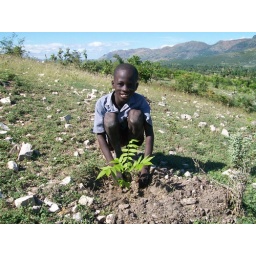
A young boy plants a tree seedling in Margot.